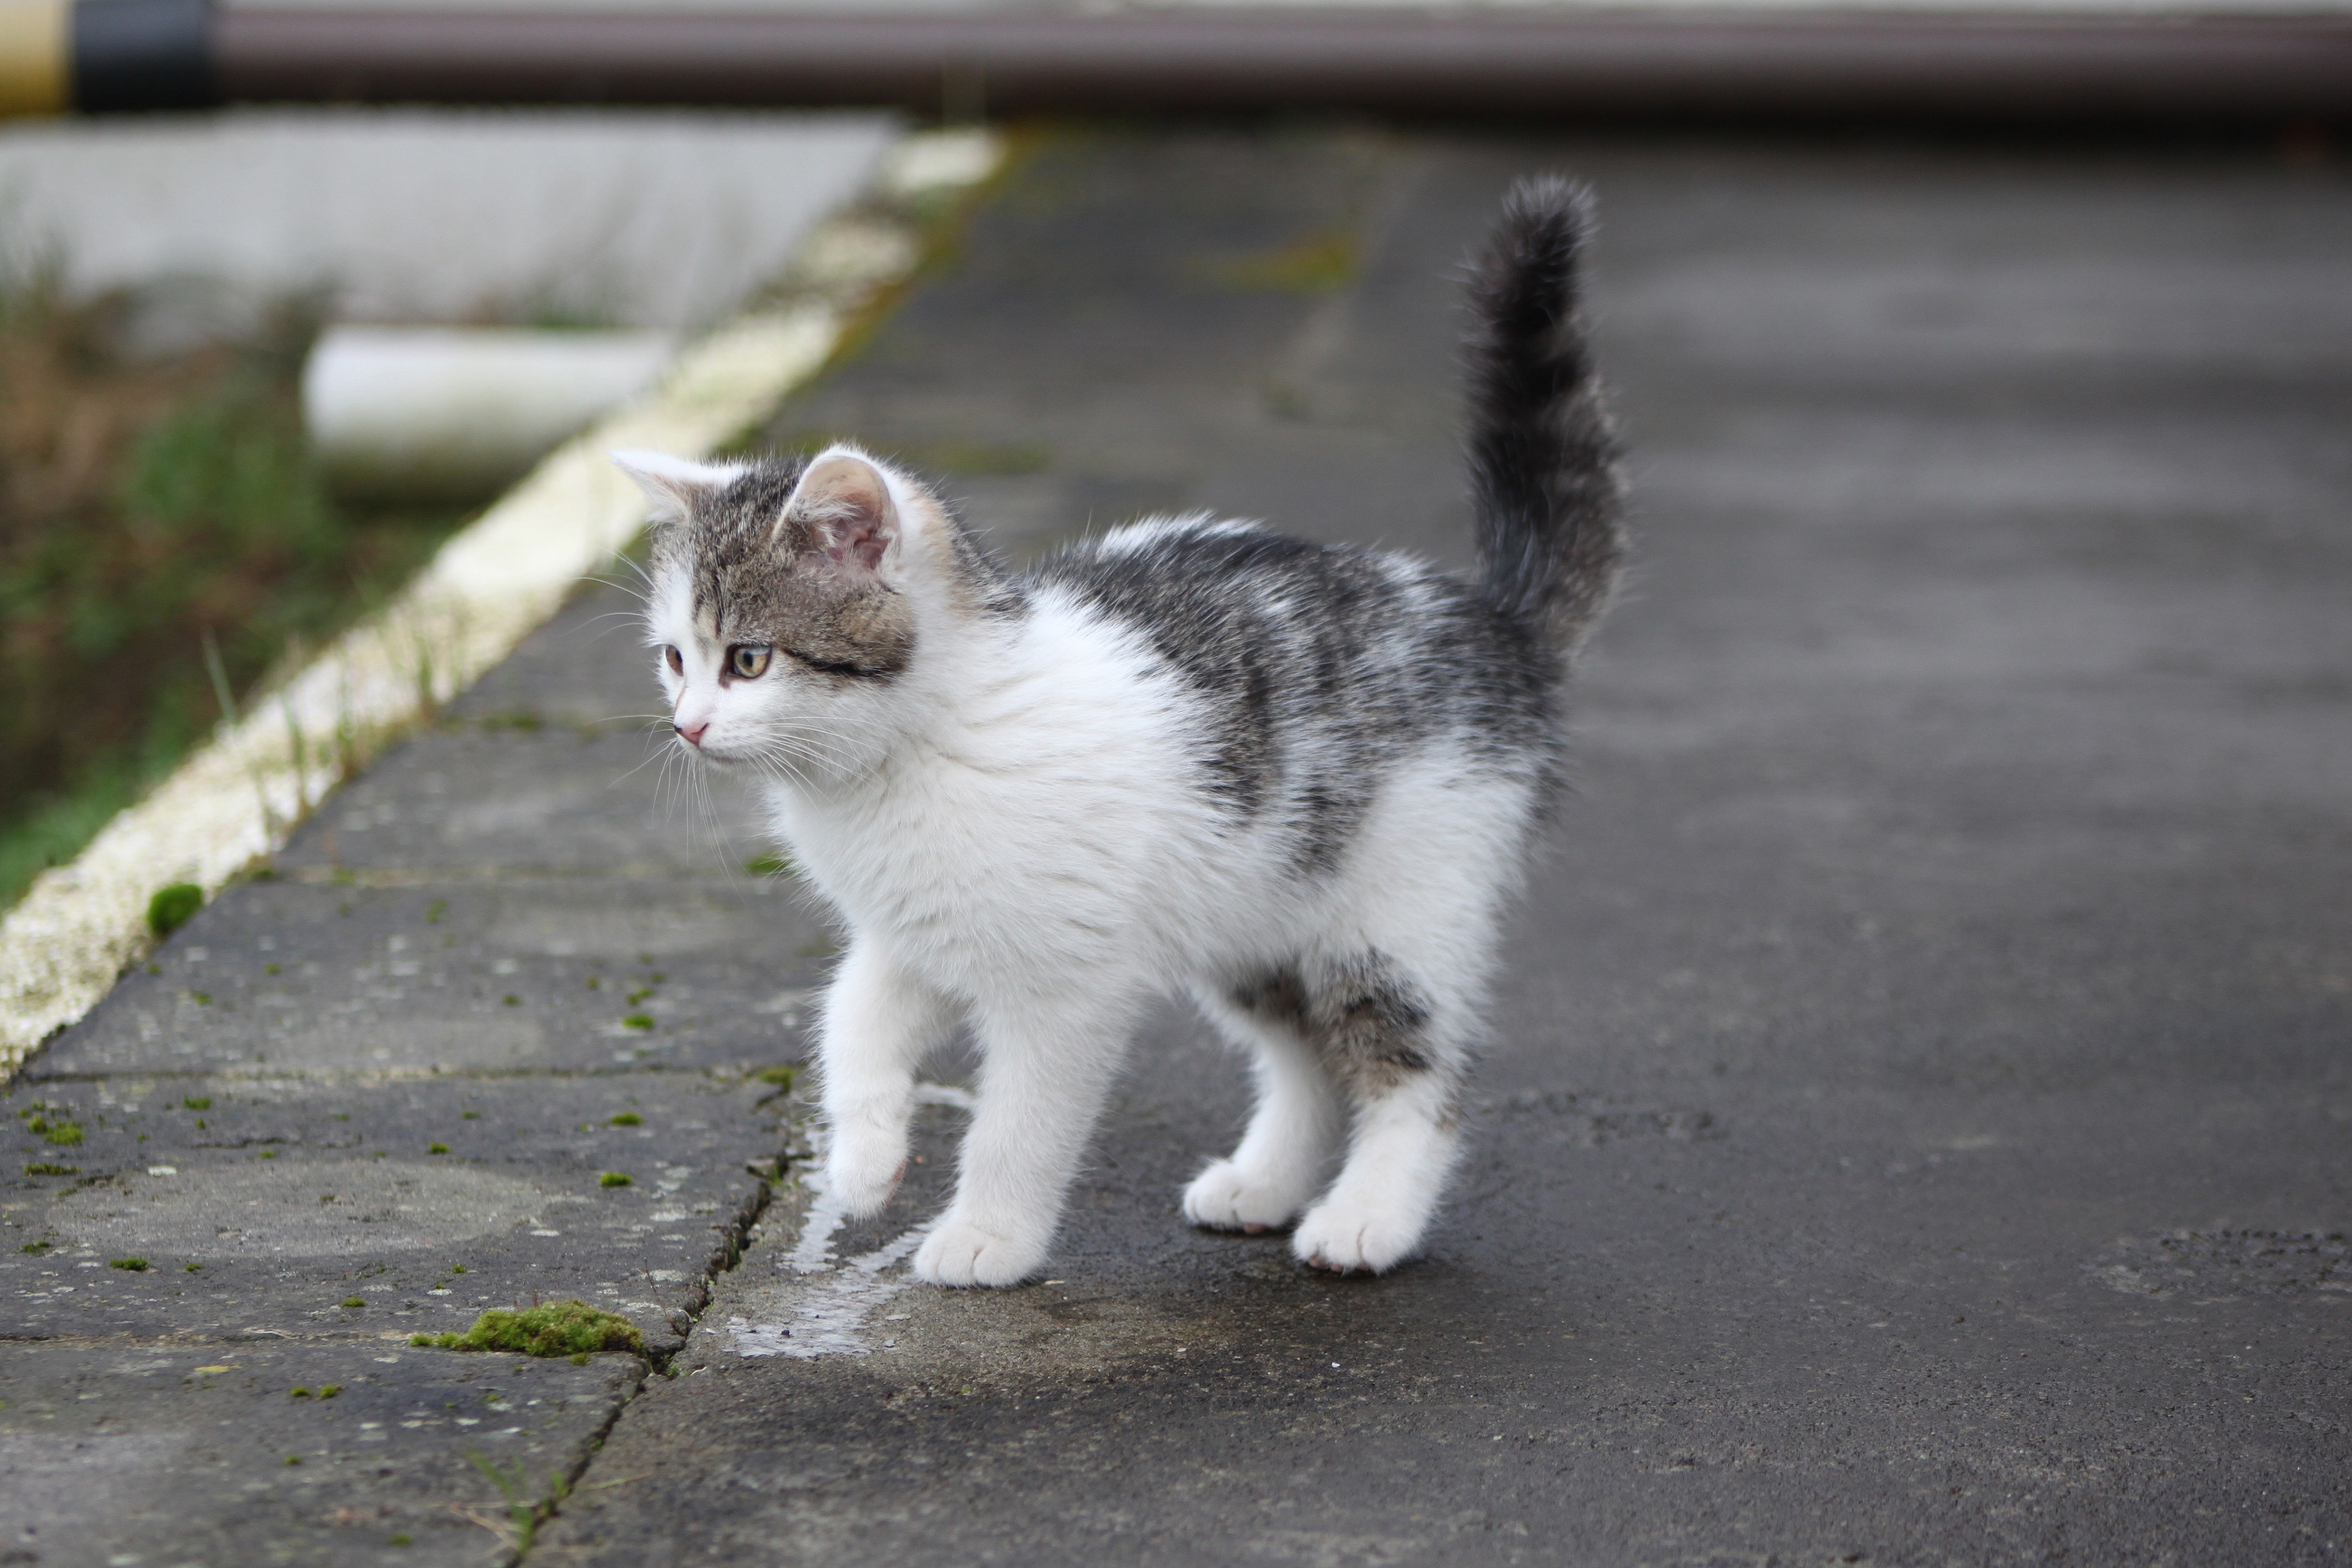
animal, pet, fur, coat, kitten, cat, small, tabby, mammal, gray, mustache, eyes, whiskers, animals, vertebrate, tomcat, a young kitten, a normal cat, charming, cat's eyes, black and white cat, small cat, small to medium sized cats, cat like mammal, dog breed group